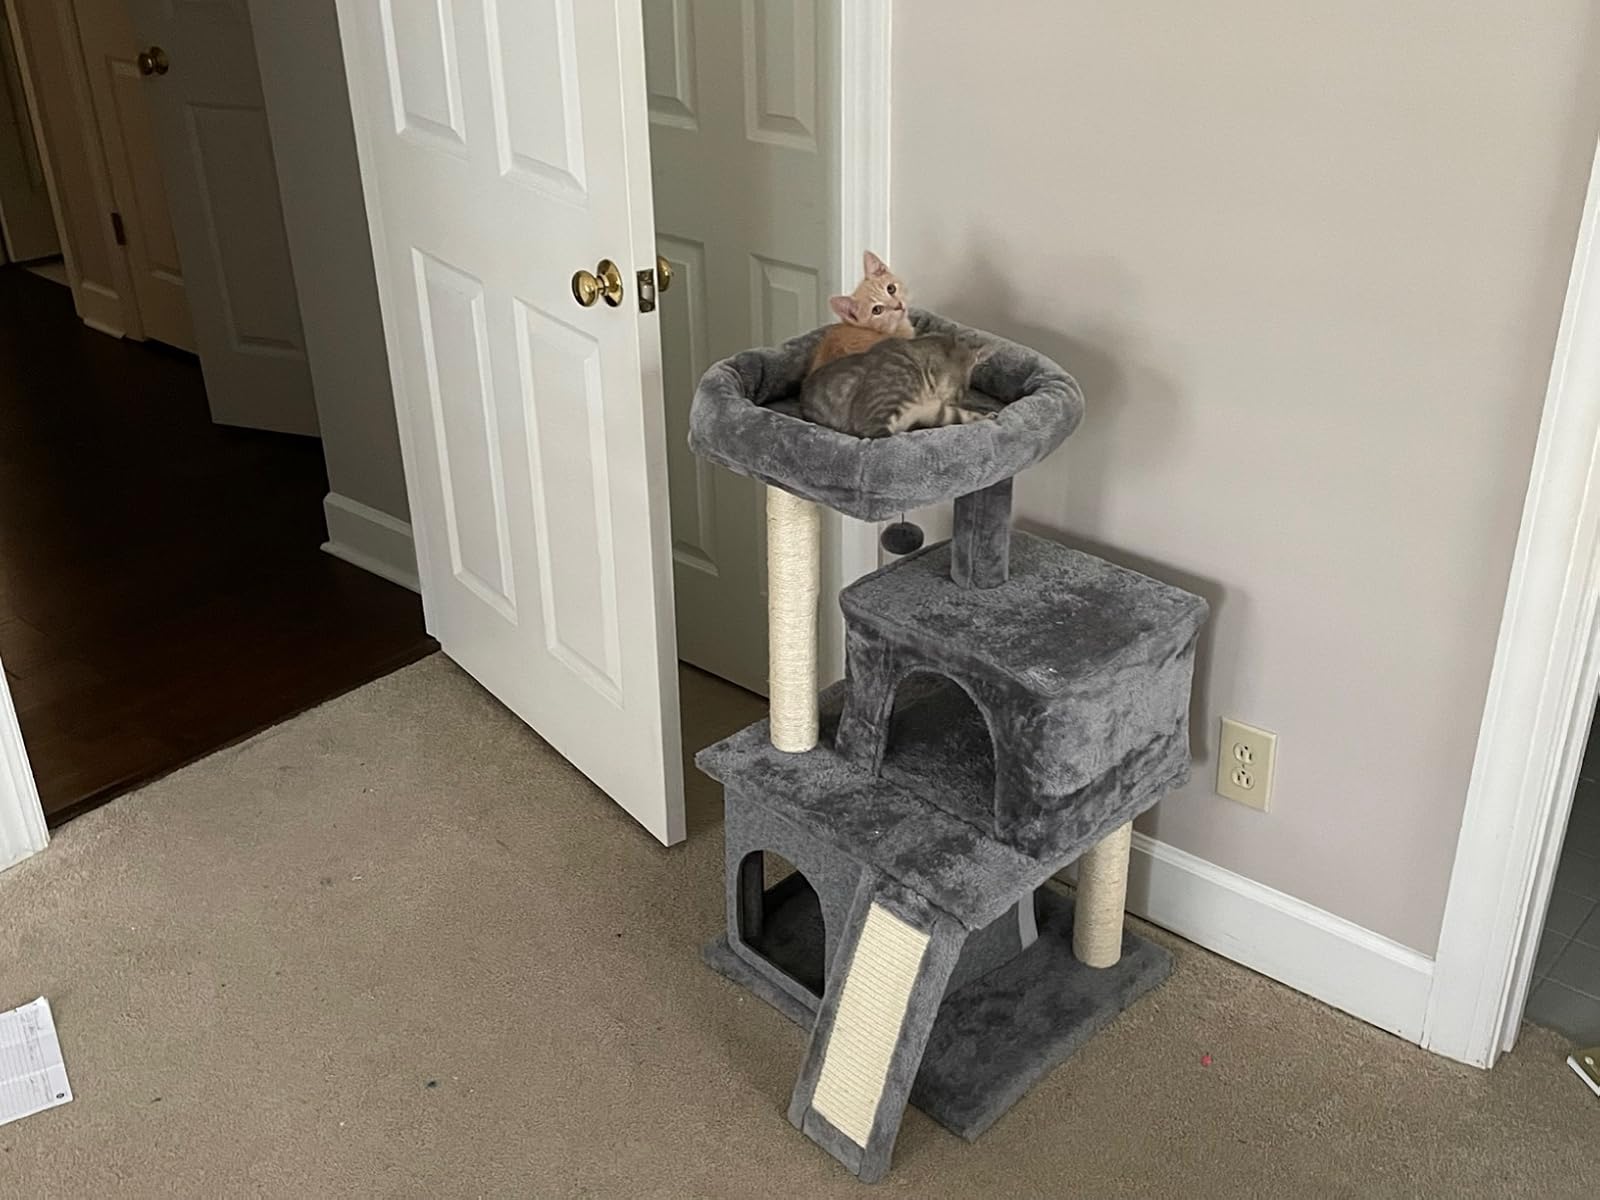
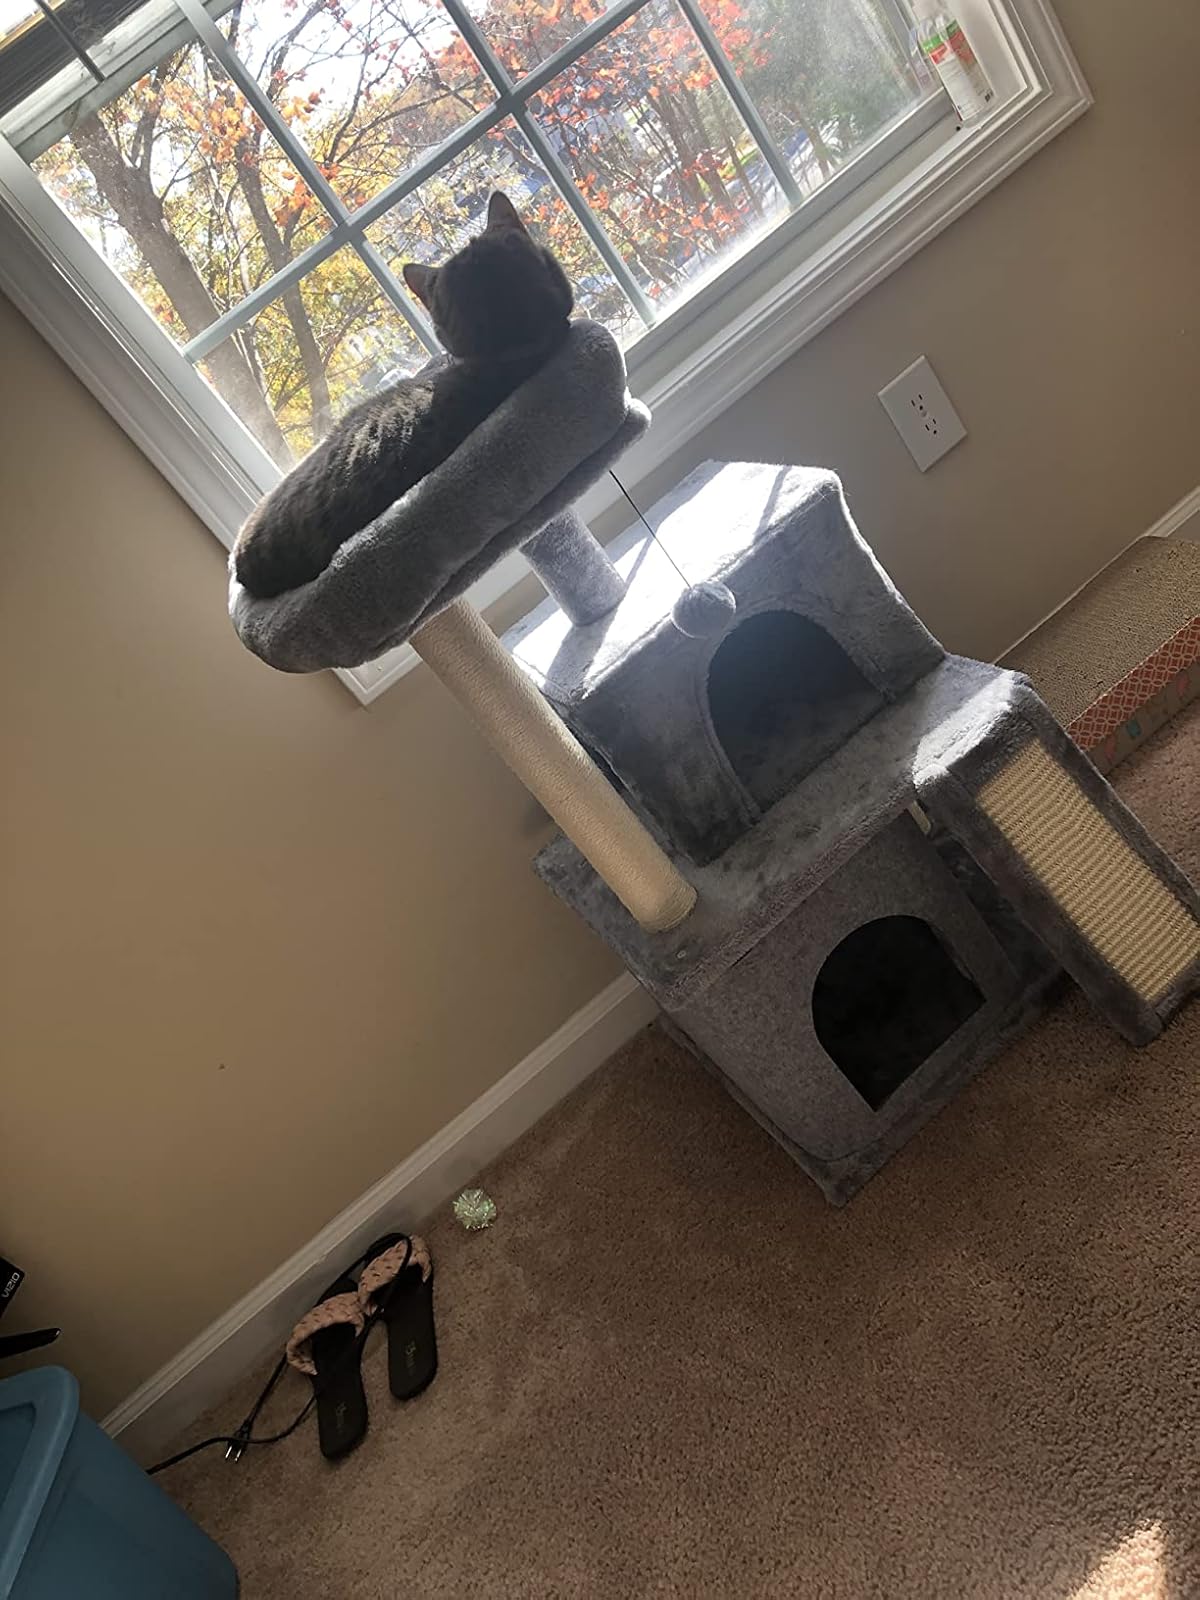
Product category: items_cat tree
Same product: yes